Army No. 208 Wireless Set

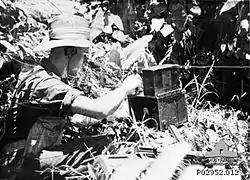
An unidentified Australian soldier operating an Army Wireless Set No. 208 wireless set in the jungle. This small and easy to set up wireless set was standard equipment for Commandos and Patrols.

The No. 208 Wireless Set was a wireless radio transceiver used by the Australian Army during World War II. Developed in 1941, the unit was based on the Army No. 108 Wireless Set and manufactured by AWA. There were three versions, the 208, 208* and the 208 Mark II. The 208 could be carried, but not operated, in a backpack.